Anastasia de Torby

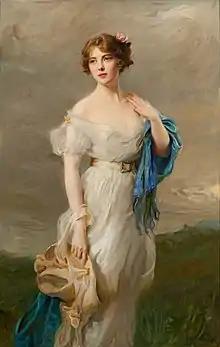
Portrait by Philip de László, 1913

Lady Anastasia Mikhailovna Wernher (' Countess Anastasia Mikhailovna de Torby; 9 September 1892 – 7 December 1977), also known as Lady Zia Wernher, was a German-born Russian-British aristocrat and thoroughbred racehorse owner.